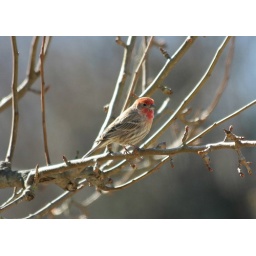
Another cold bird sitting in the tree, waiting his turn at the seed. Please no invites to award groups.